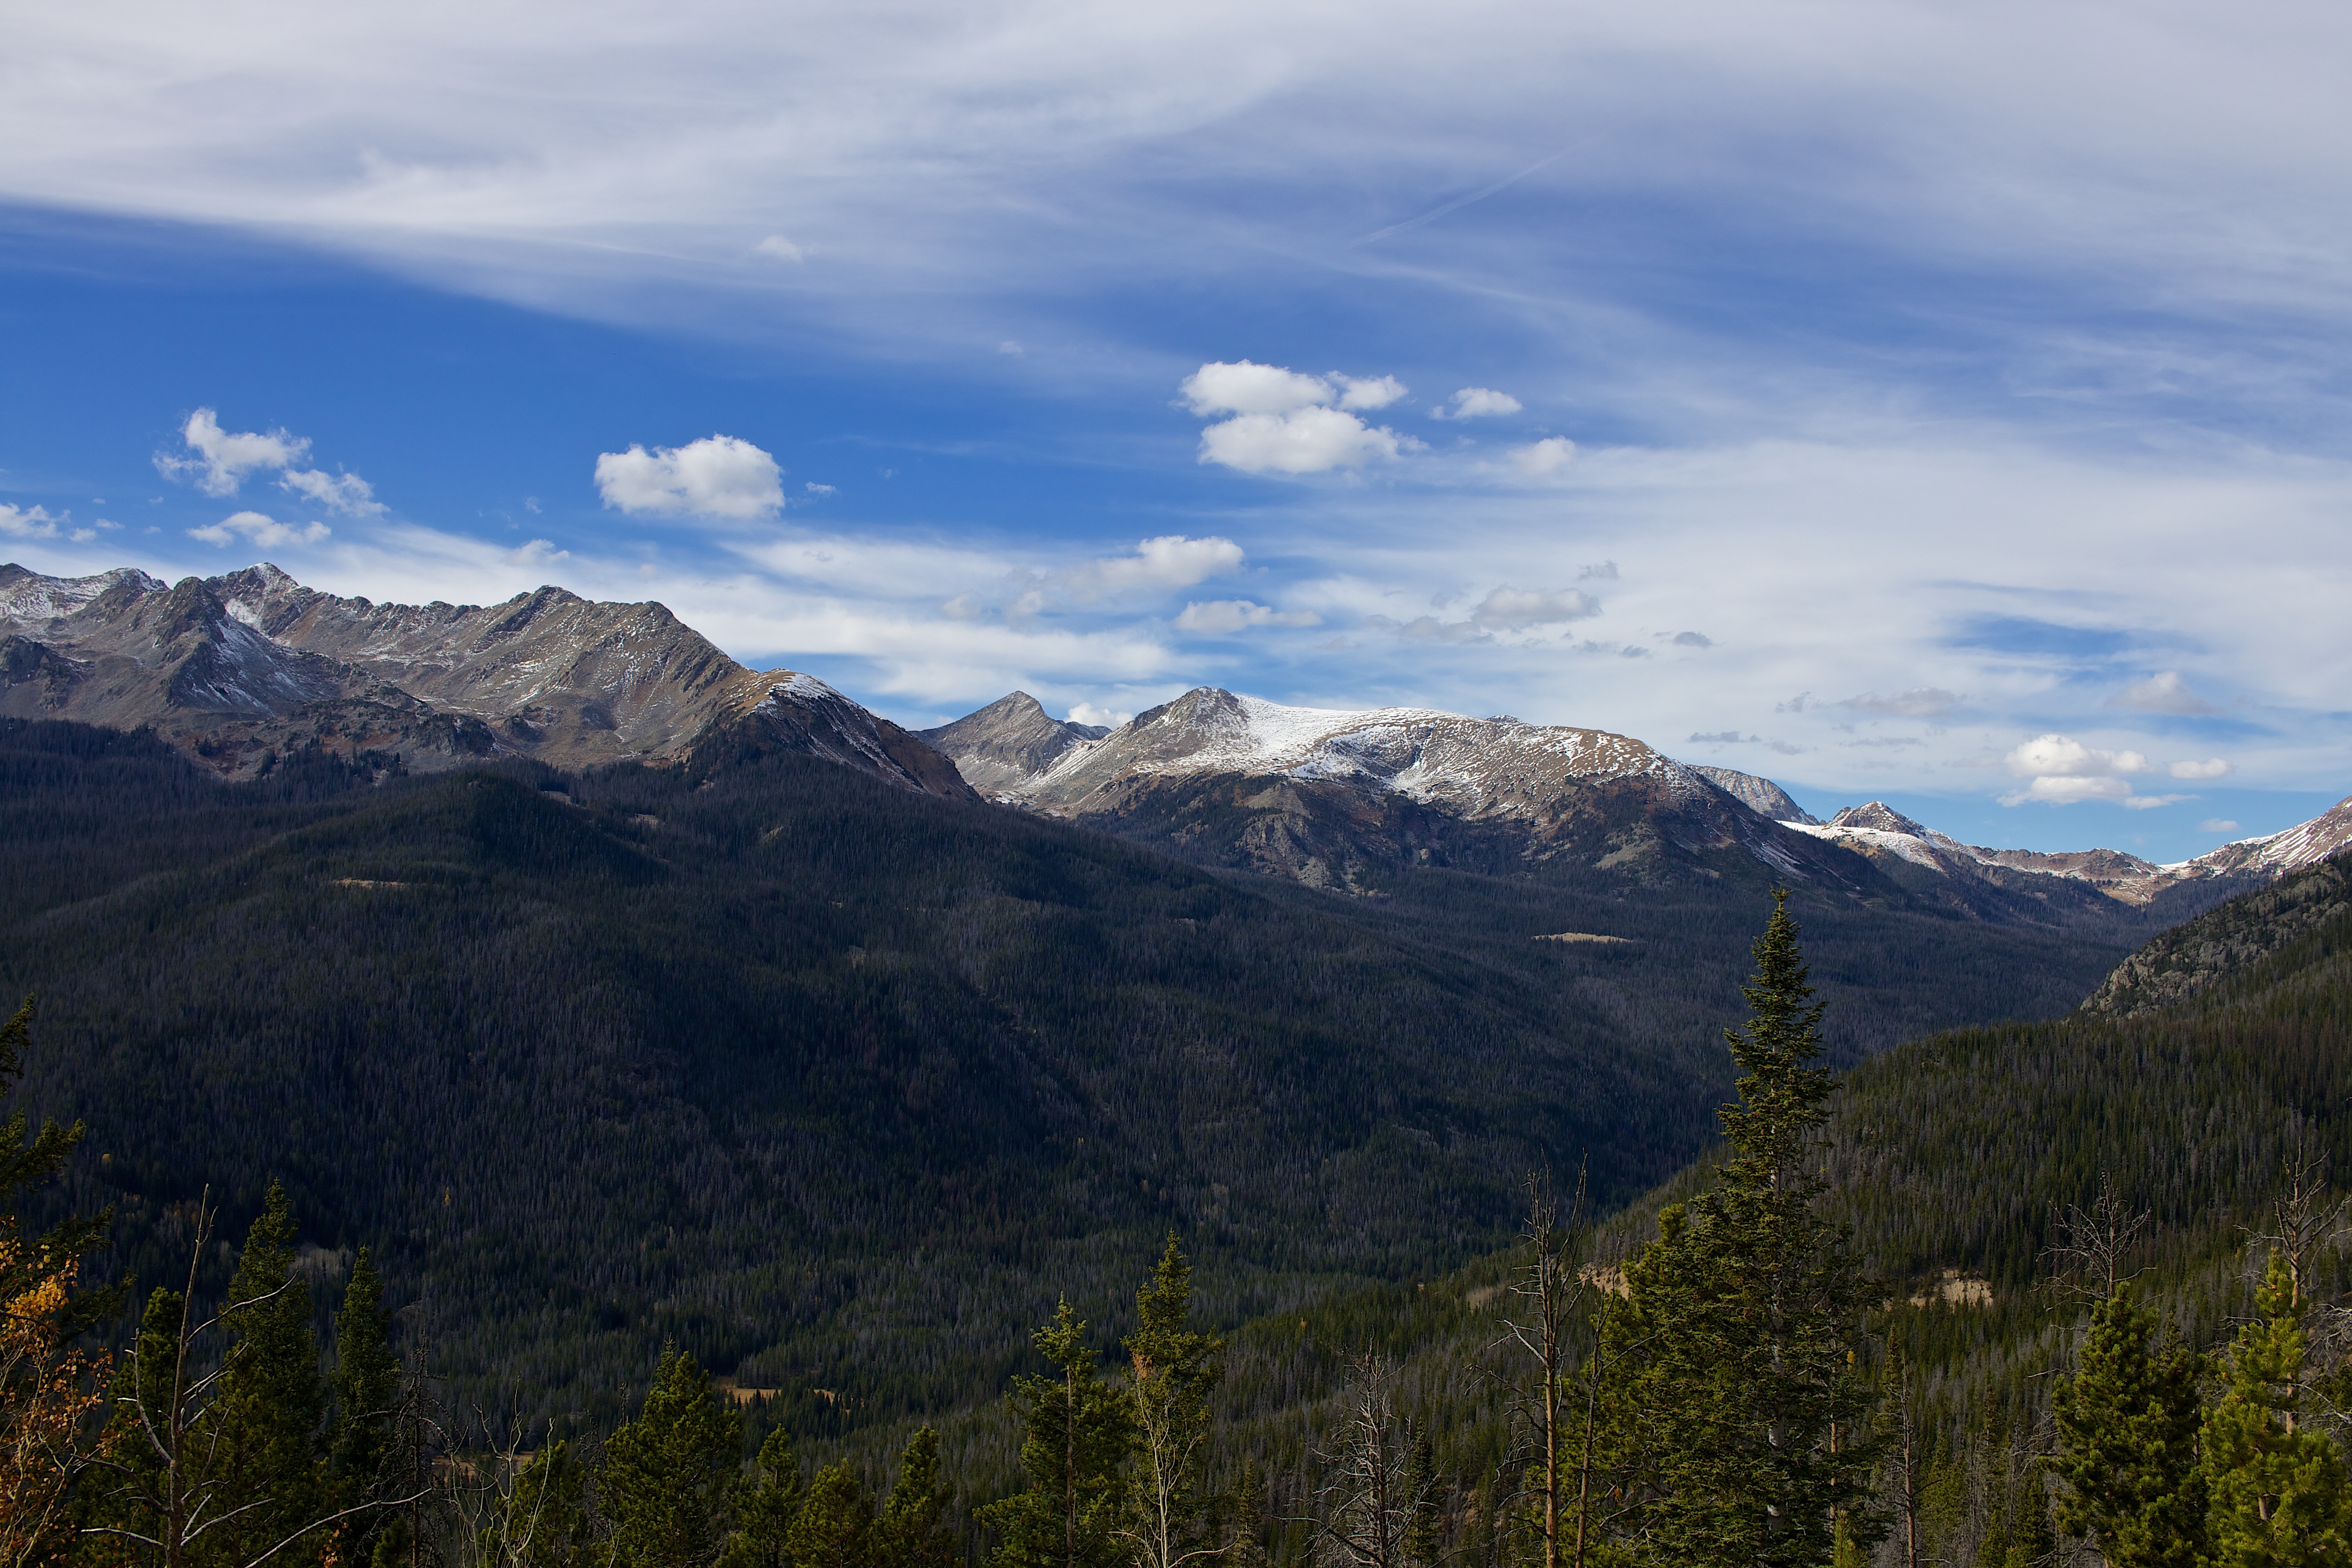
landscape, tree, nature, forest, wilderness, walking, mountain, cloud, meadow, hill, adventure, valley, mountain range, ridge, summit, alps, plateau, fell, landform, mountain pass, geographical feature, mountainous landforms